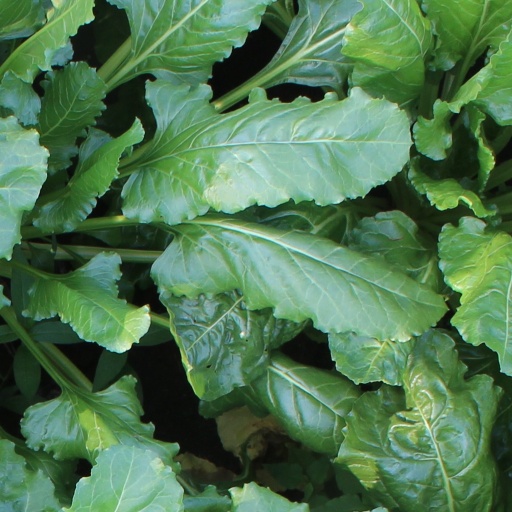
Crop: sugar beet